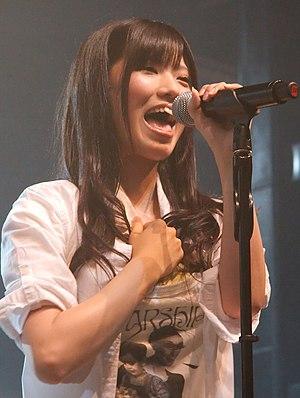
AKB48 en concert à Japan Expo 2009 (Paris, France).
Asuka Kuramochi est une chanteuse et idole japonaise, membre des groupes de J-pop AKB48 et French Kiss. Elle débute en 2007 avec la team K. Elle est transférée quelques années plus tard chez la Team A, puis chez la Team B. Elle annonce, en juillet 2015, sa graduation, qui a eu lieu en août 2015.